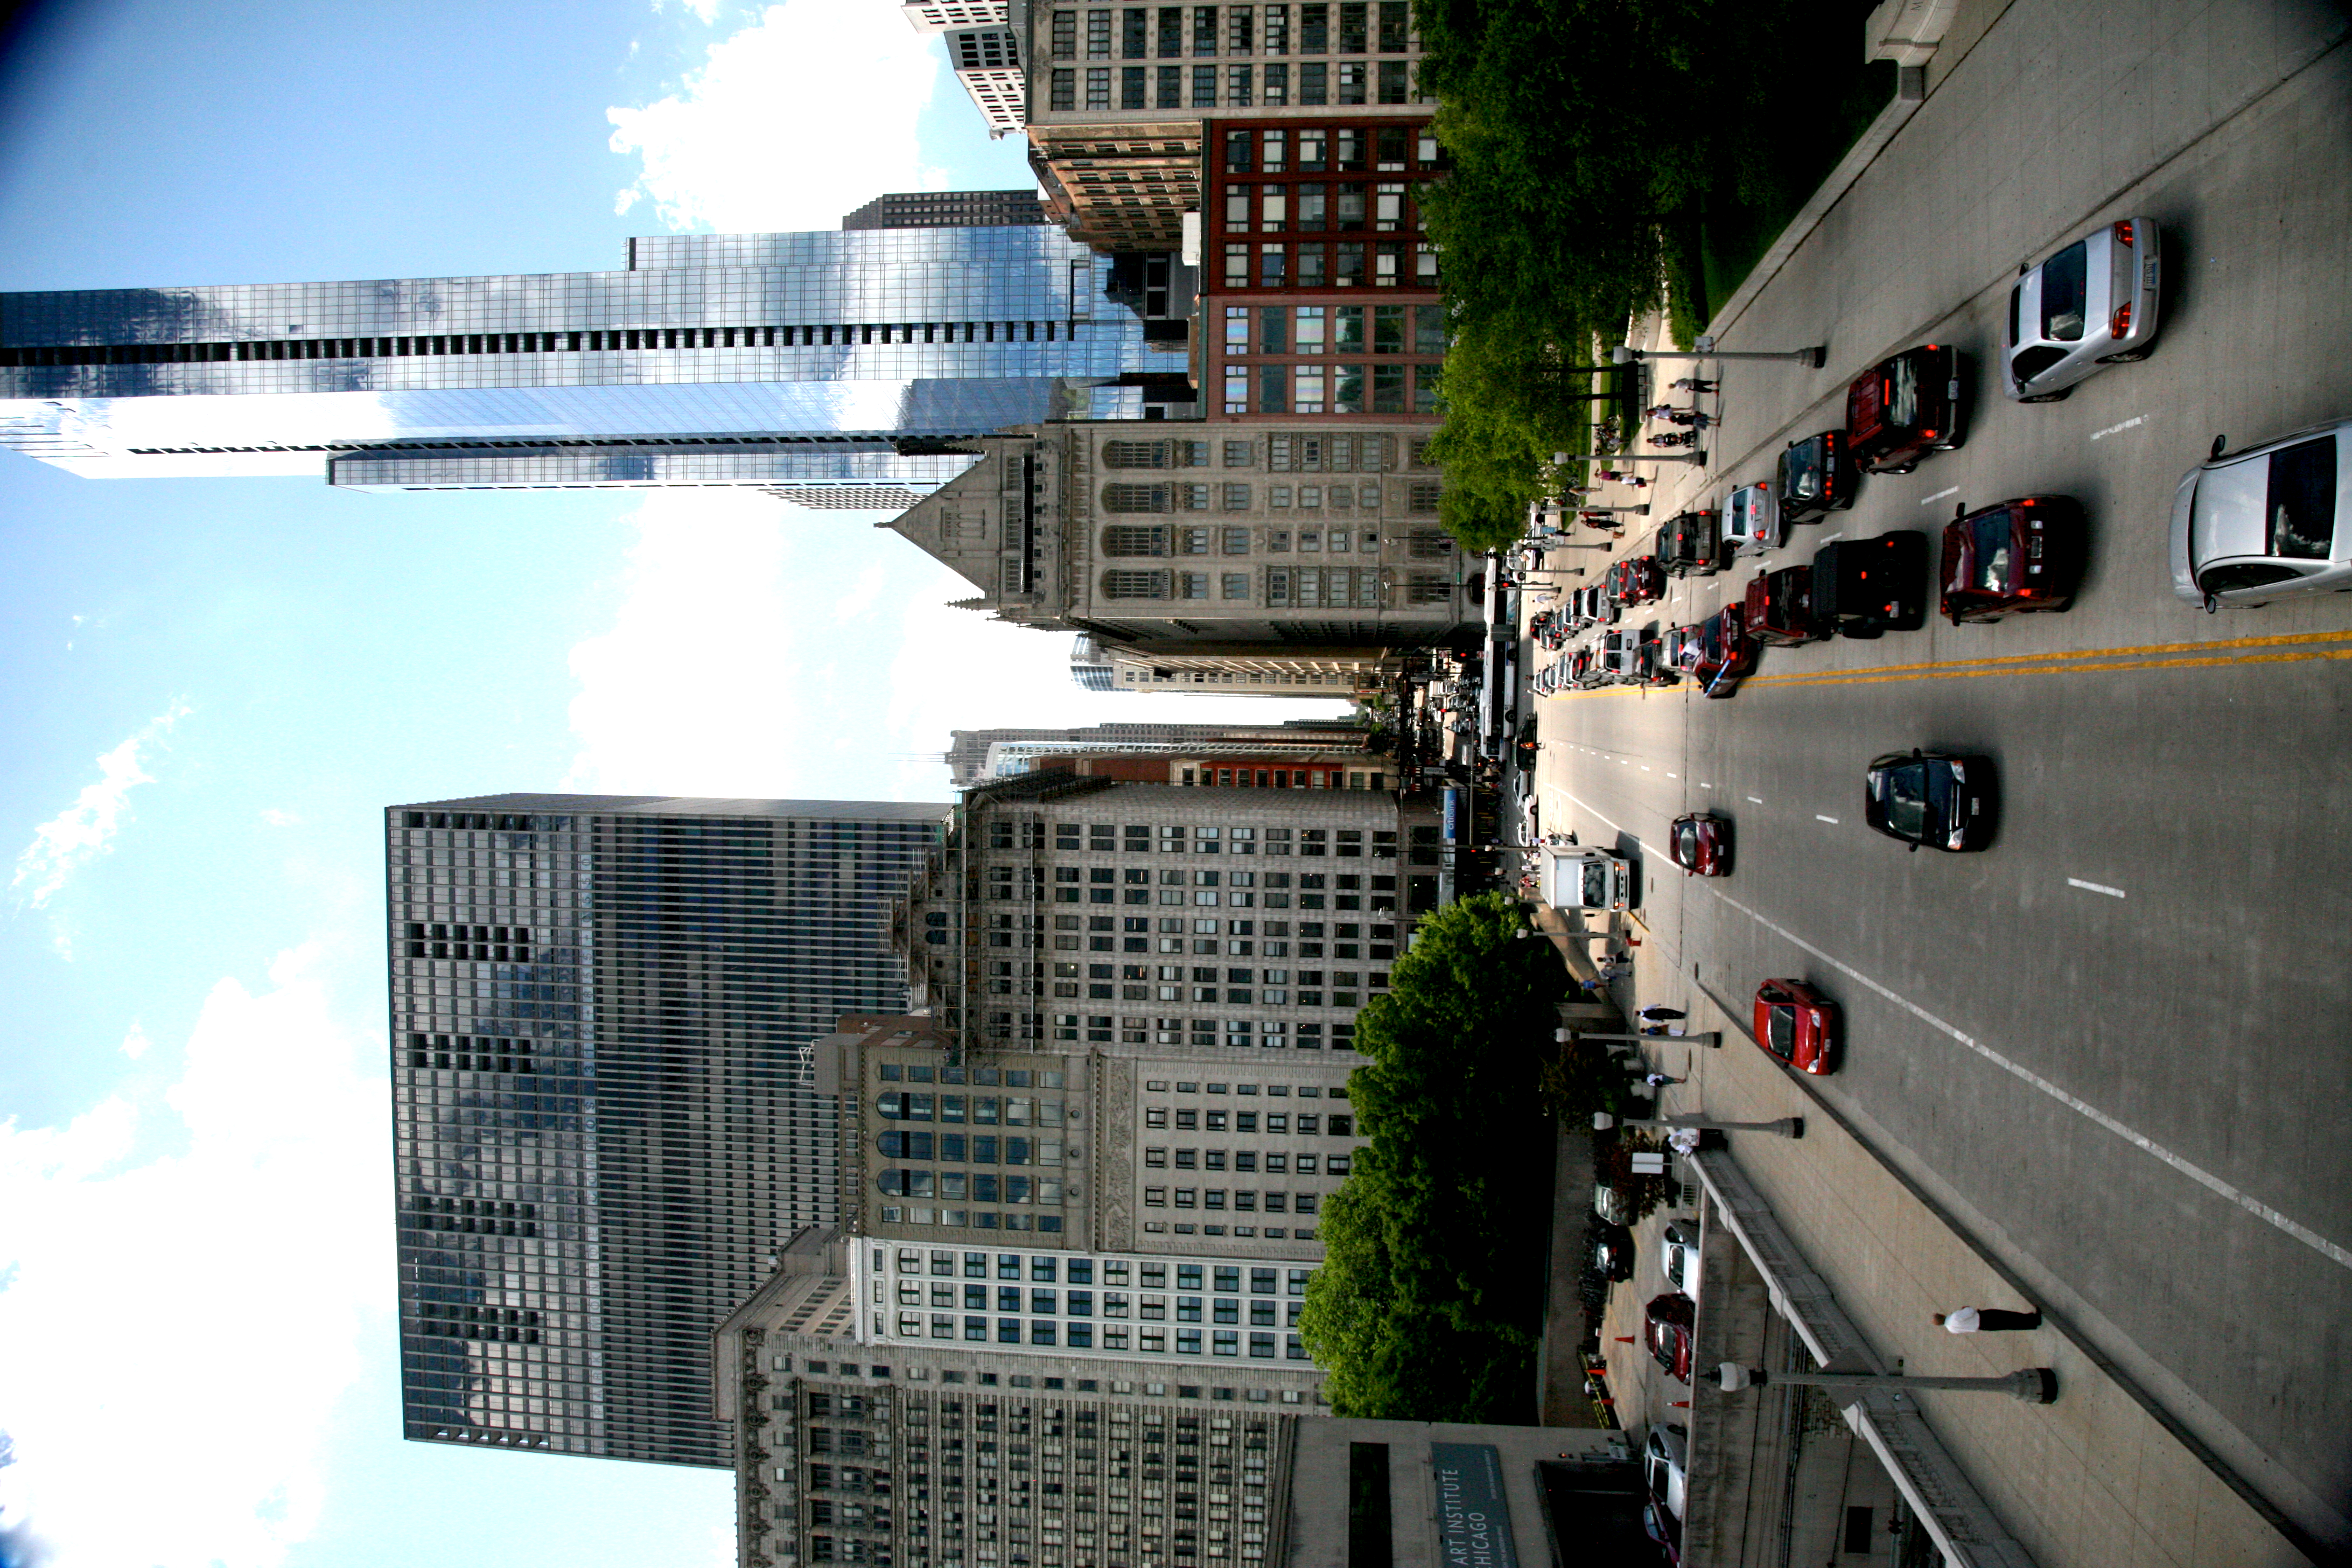
cloud, architecture, road, skyline, traffic, street, building, city, skyscraper, cityscape, downtown, tower, canon, park, chicago, lane, tower block, public transport, nuages, illinois, infrastructure, fountain, parc, urbanlandscape, enfants, canon5d, joie, metropolis, skycraper, neighbourhood, millenniumpark, clats, bridgeway, r acteur, urban area, residential area, human settlement, metropolitan area